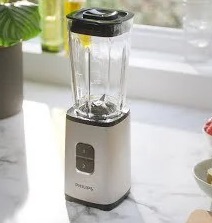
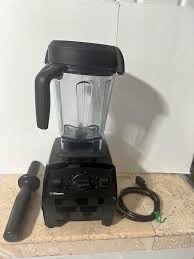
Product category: items_blender
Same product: no